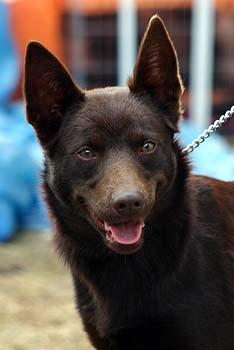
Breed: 209-n000049-kelpie